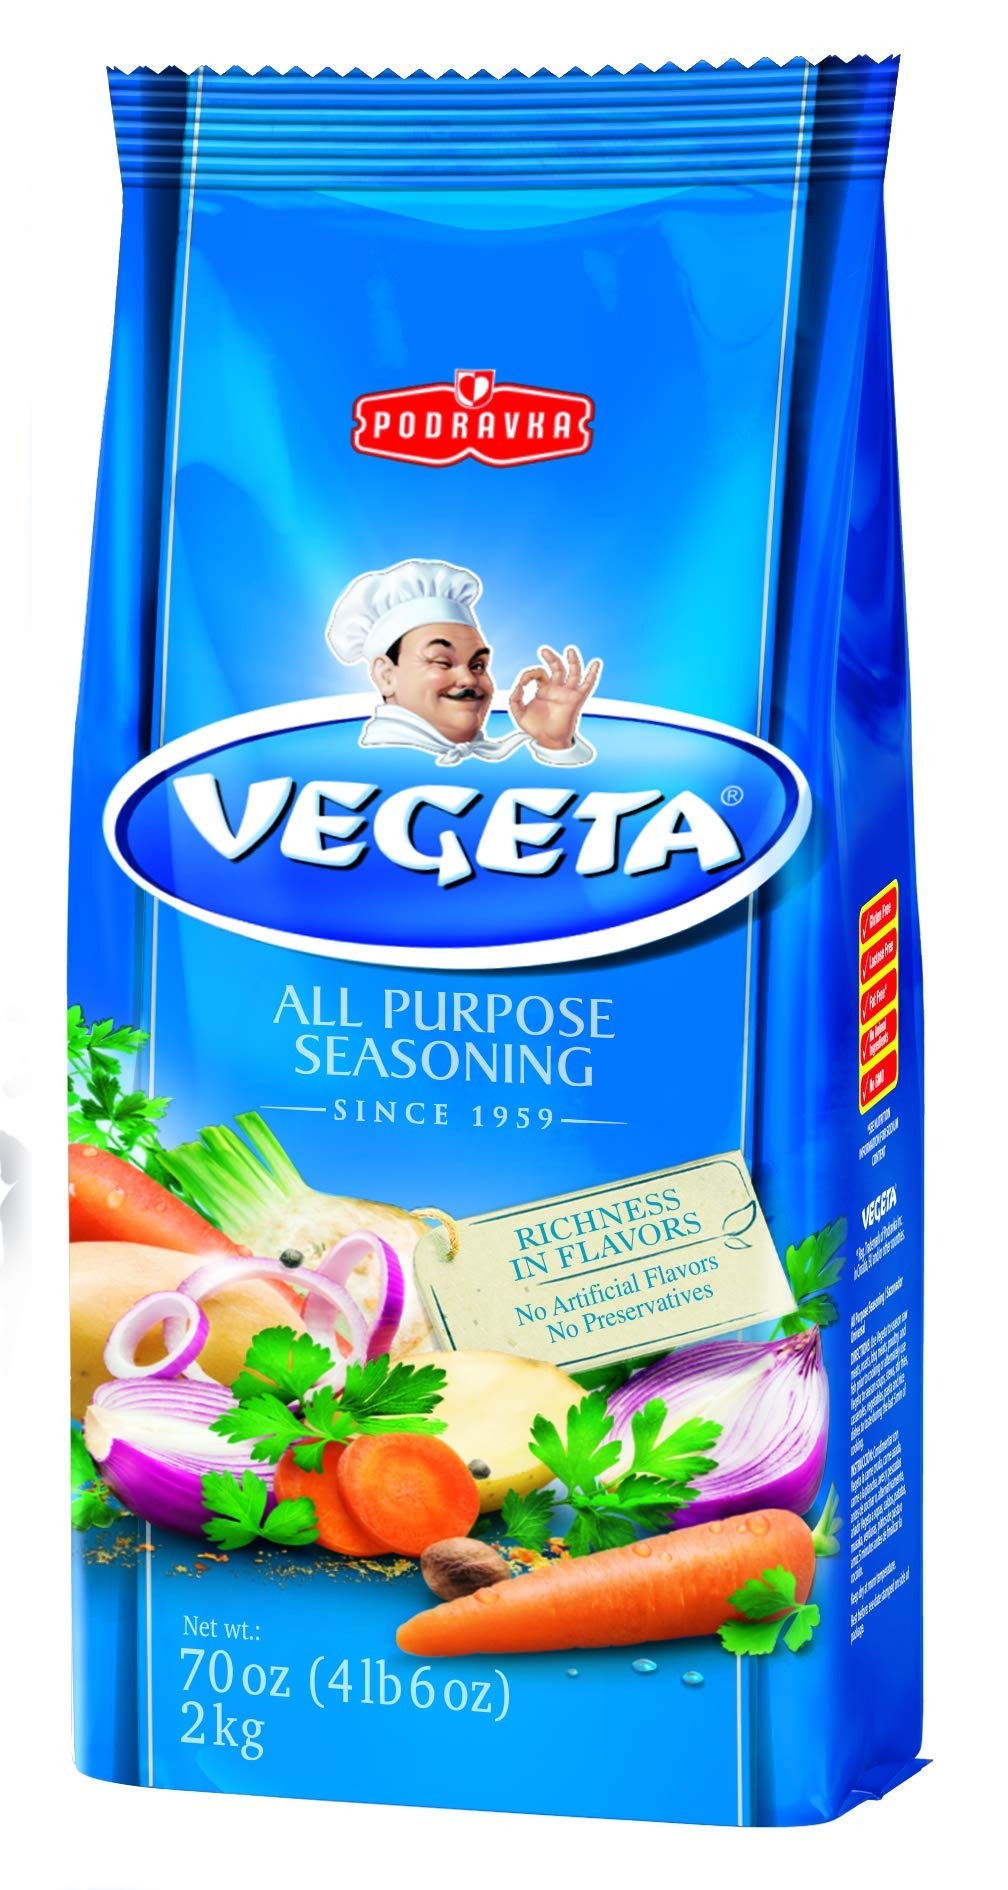
Item Name: Vegeta All Purpose Seasoning and Soup Mix, 70 Ounce Bag
Bullet Point 1: 70 Ounce Bags
Bullet Point 2: Vegeta adds flavour to dishes and gives them a delicious and rounded taste
Bullet Point 3: All-purpose food seasoning for salty dishes
Bullet Point 4: Food tastes better with vegeta
Bullet Point 5: Packaging may vary
Bullet Point 6: 70 Ounce Bags
Value: 70.0
Unit: Fl Oz

Price: 27.8